Olona

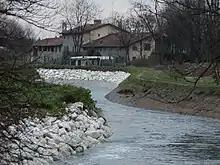
Olona river in Parabiago near to Rancilio mill

The water quality of the river is monitored in five monitoring stations: Varese, Lozza, Fagnano Olona, Legnano and Rho. In the first monitoring station, which is located in Varese, the river water is "acceptable" or "sufficient" and is constantly improving. In Legnano the quality of the water worsens, assuming the "poor" level, but here too an improvement is noted, since until a few years before the state of the water of the Olona was "very bad". In Rho, although slightly improving, the water of the river maintain the "very bad" degree. Downstream of the Pero purifier, the Olona water improve.